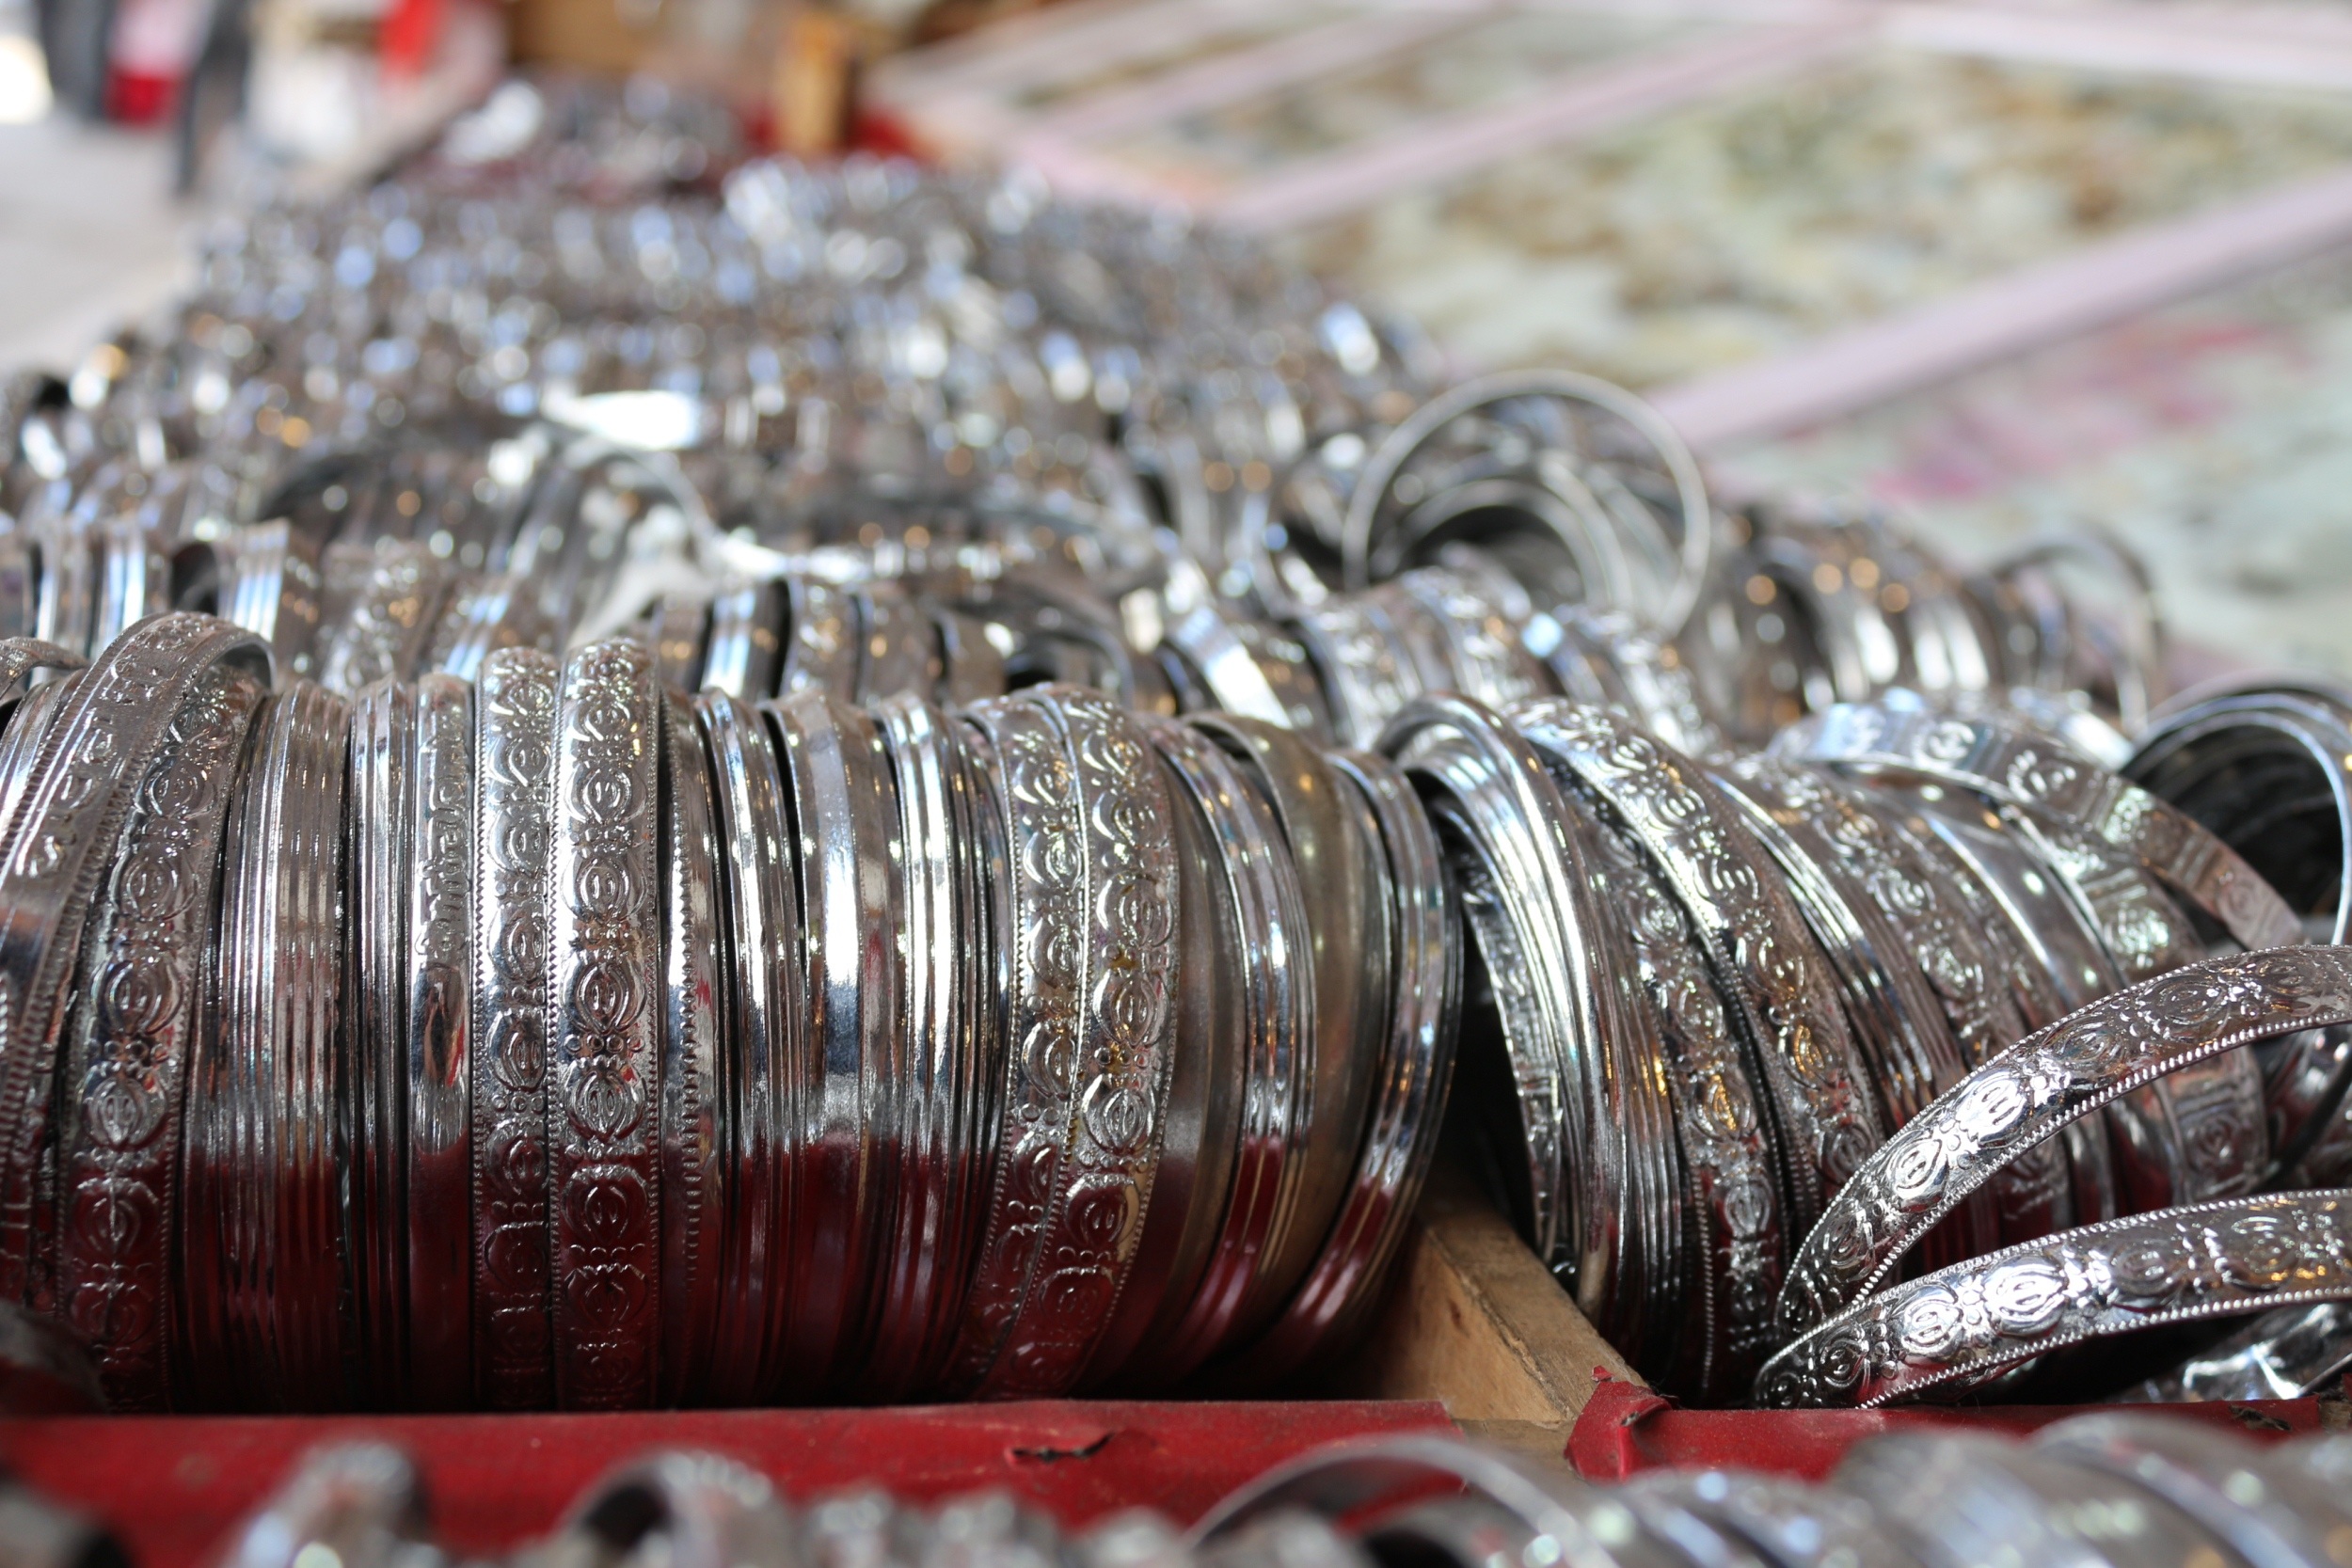
love, symbol, metal, religion, bracelet, jewellery, god, fashion accessory